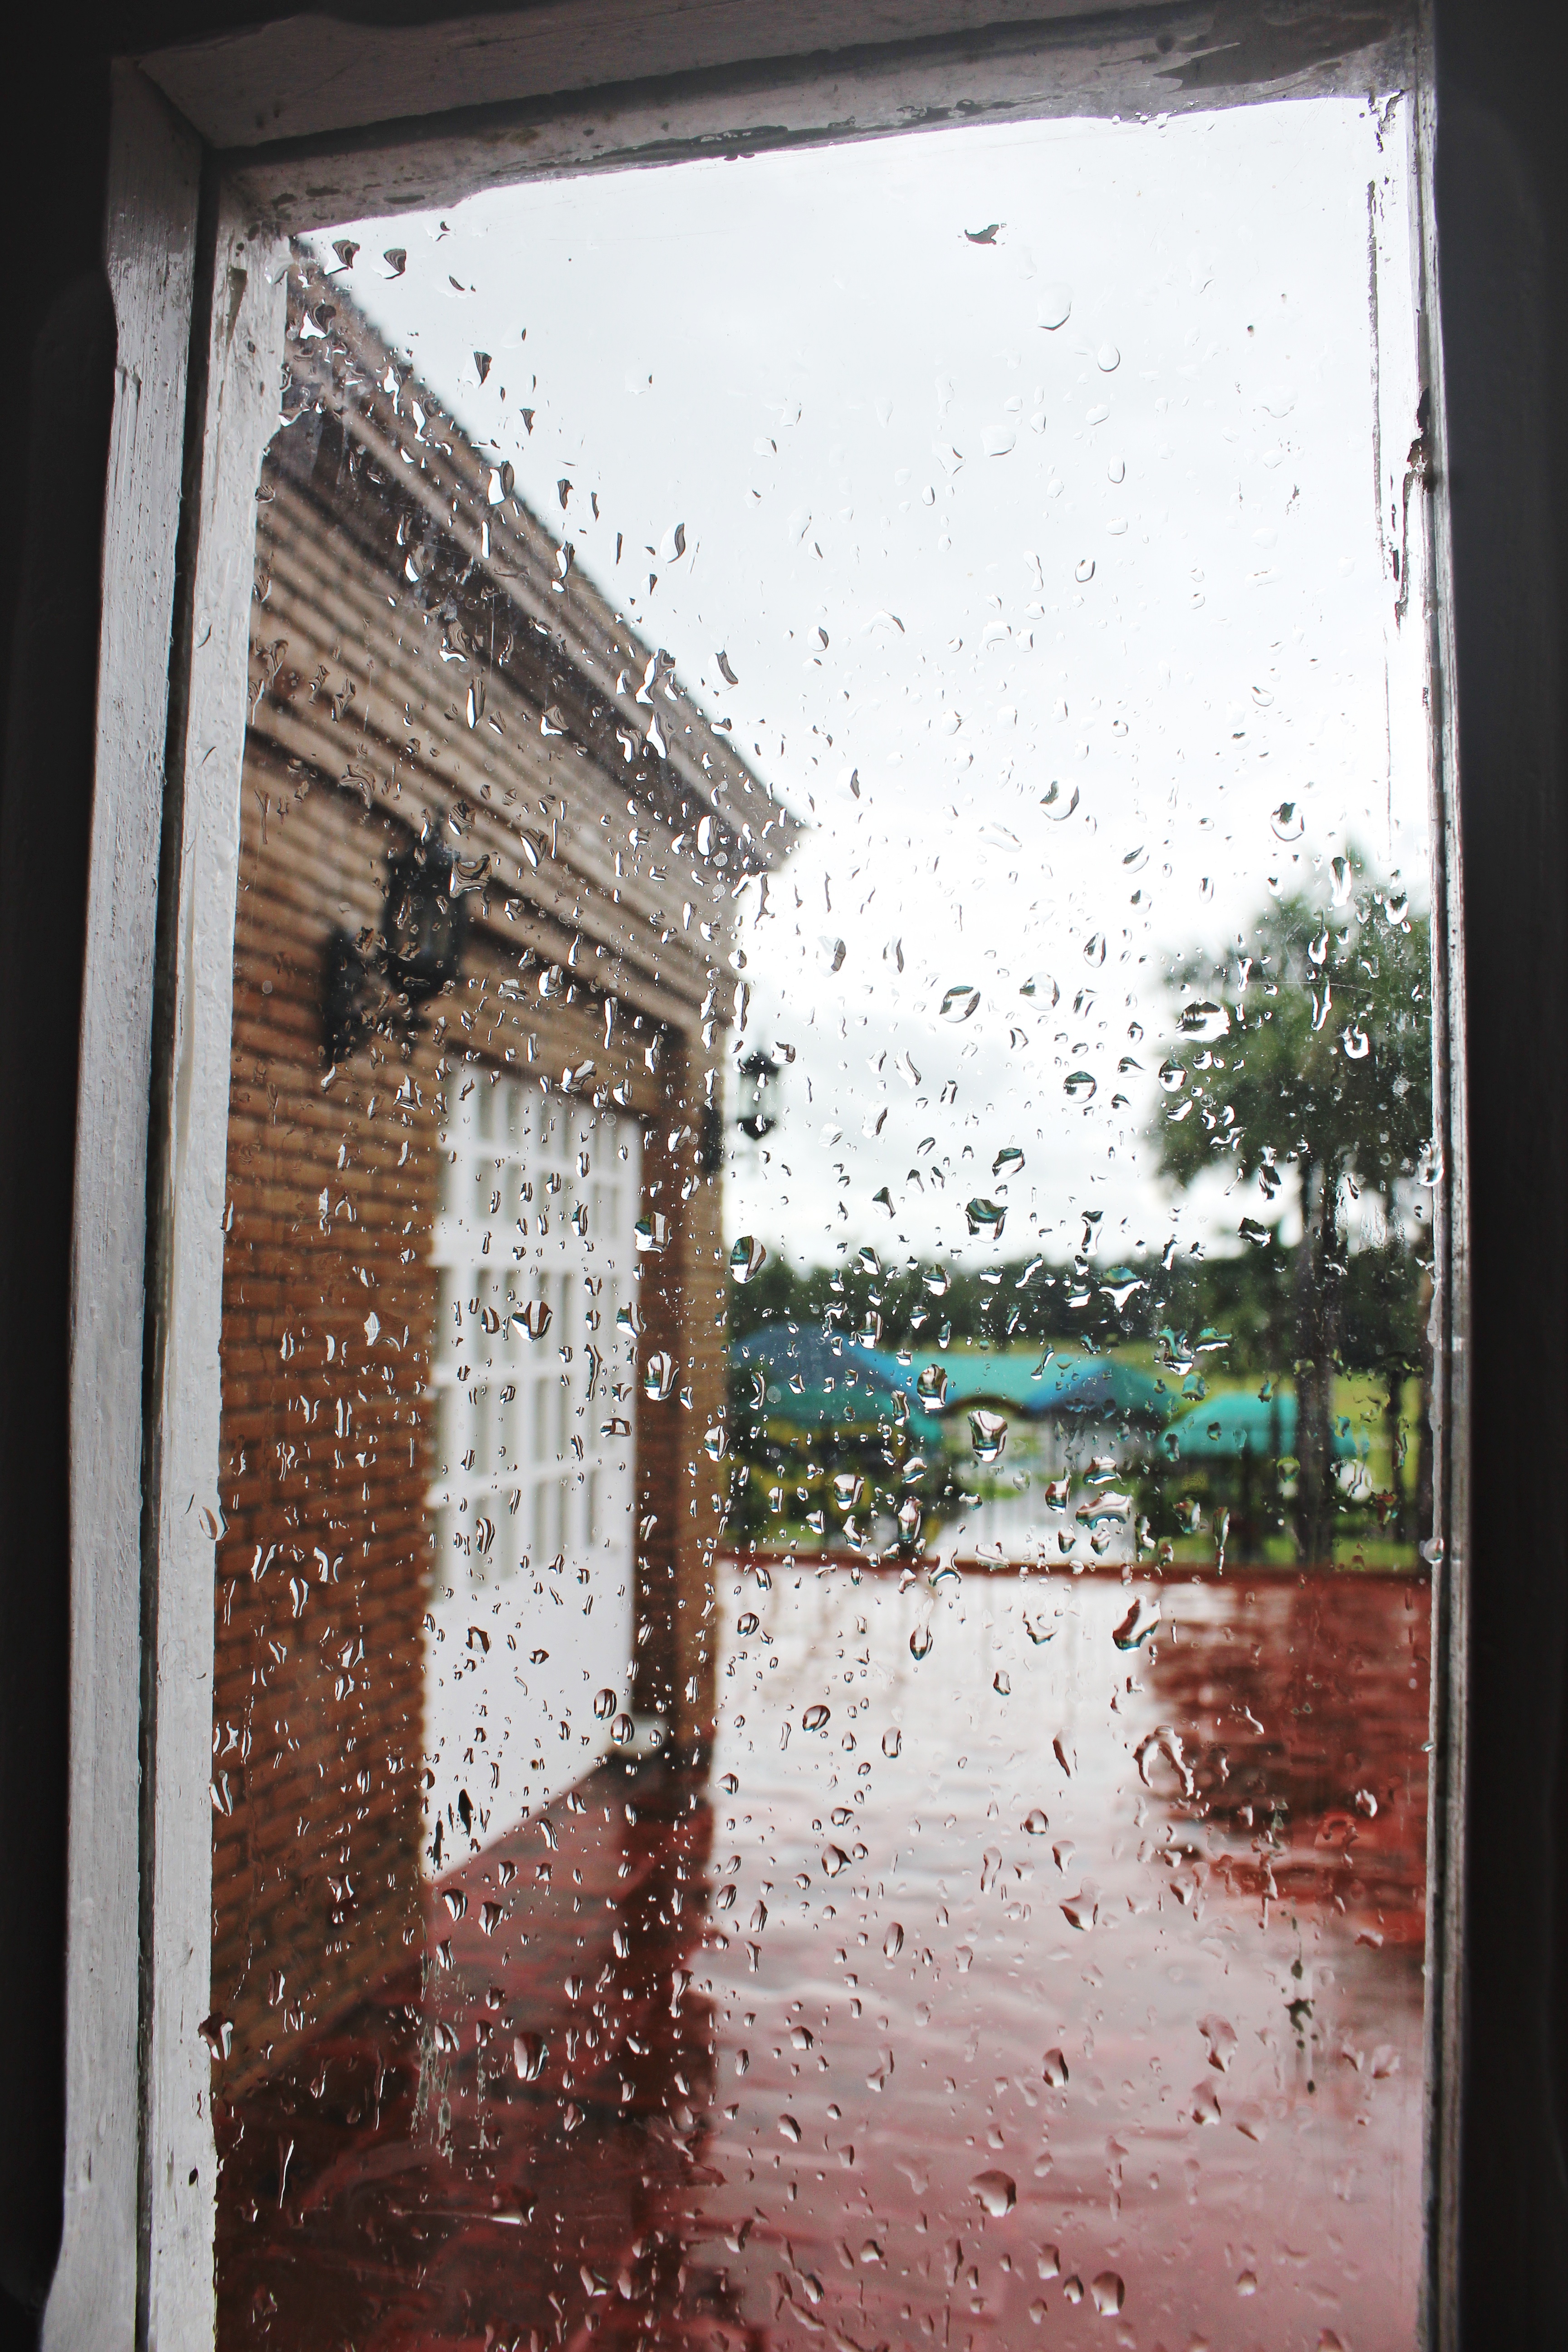
house, window, glass, wall, color, door, interior design, art, urban area, window covering